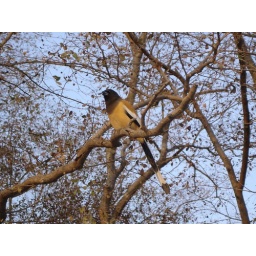
While waiting for the tiger to appear, birds started landing on the tree above us.